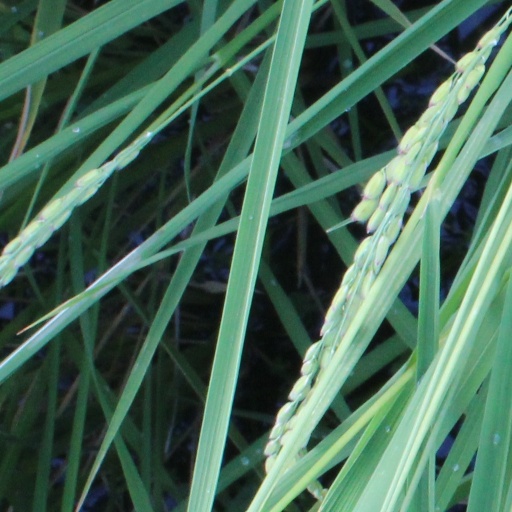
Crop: rice